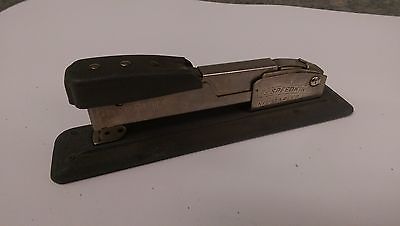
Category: stapler